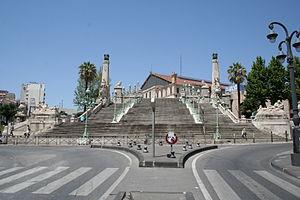
L'escalier monumental de la gare de Marseille-Saint-Charles qui donne accès directement au boulevard d'Athènes, est inauguré par le président de la République Gaston Doumergue le 24 avril 1927.